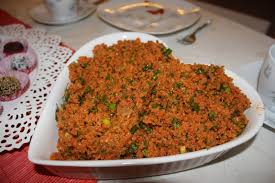
Yemek: kisir